Battle of New Orleans

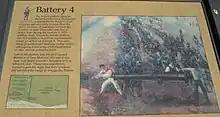
Battery 4, in the middle of Line Jackson, contained the biggest American artillery gun, a naval 32-pounder that was transferred from the USS "Carolina" before she was sunk by the British.

The main British army arrived on New Year's Day 1815 and began an artillery bombardment of the American earthworks. Jackson's headquarters, Macarty House, was fired at for the first 10 minutes of the skirmish while Jackson and his officers were eating breakfast. The house was completely destroyed but Jackson and the officers escaped harm. The Americans recovered quickly and mobilized their own artillery to fire back at the British artillery. This began an exchange of artillery fire that continued for three hours. Several of the American guns were silenced, including the 32-pounder, a 24-pounder, and a 12-pounder, while some damage was done to the earthworks. The British suffered even greater, losing 13 guns (five British batteries out of seven total batteries were silenced by the Americans). The remaining British artillery finally exhausted its ammunition, and Pakenham canceled the attack. Major General Gibbs during the artillery duel sent soldiers to try to outflank Line Jackson on the right due to the near-success of the December 28 skirmish. A combined force of Tennessee militia and Choctaw warriors used heavy small arms fire to repel this maneuver. The Tennessee and Choctaw soldiers even moved forward in front of Line Jackson and counterattacked, guerrilla-style, to guarantee the British withdrawal. After yet another failure to breach Line Jackson Pakenham decided to wait for his entire force of 8,000 men to assemble before continuing his attack (the 40th Foot arrived too late, disembarking on 12 January 1815. The British lost 45 killed and 55 wounded in the artillery duel and the Americans lost 11 killed and 23 wounded.